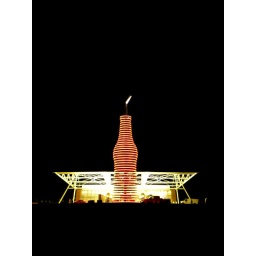
Beacon in the Night, red bottle